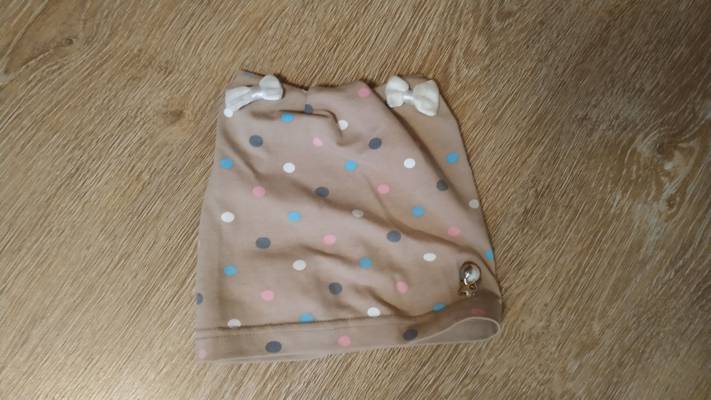
Waste category: clothes